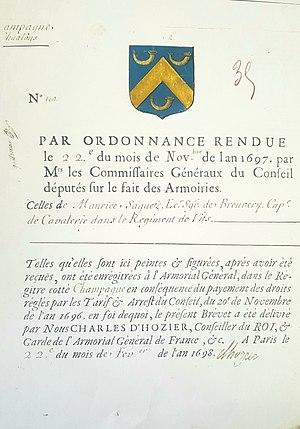
Blason de Maurice Saguez de Breuvery
La famille Saguez de Breuvery est une famille subsistante de la noblesse française, originaire de Champagne, dont la filiation prouvée remonte à Jean Saguez, écuyer, seigneur du fief de Montmorillon les Marson, en 1431.